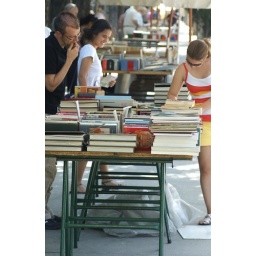
Sunday book market near the entrance of 'El Retiro', short for Parque del Buen Retiro, the main park of Madrid.